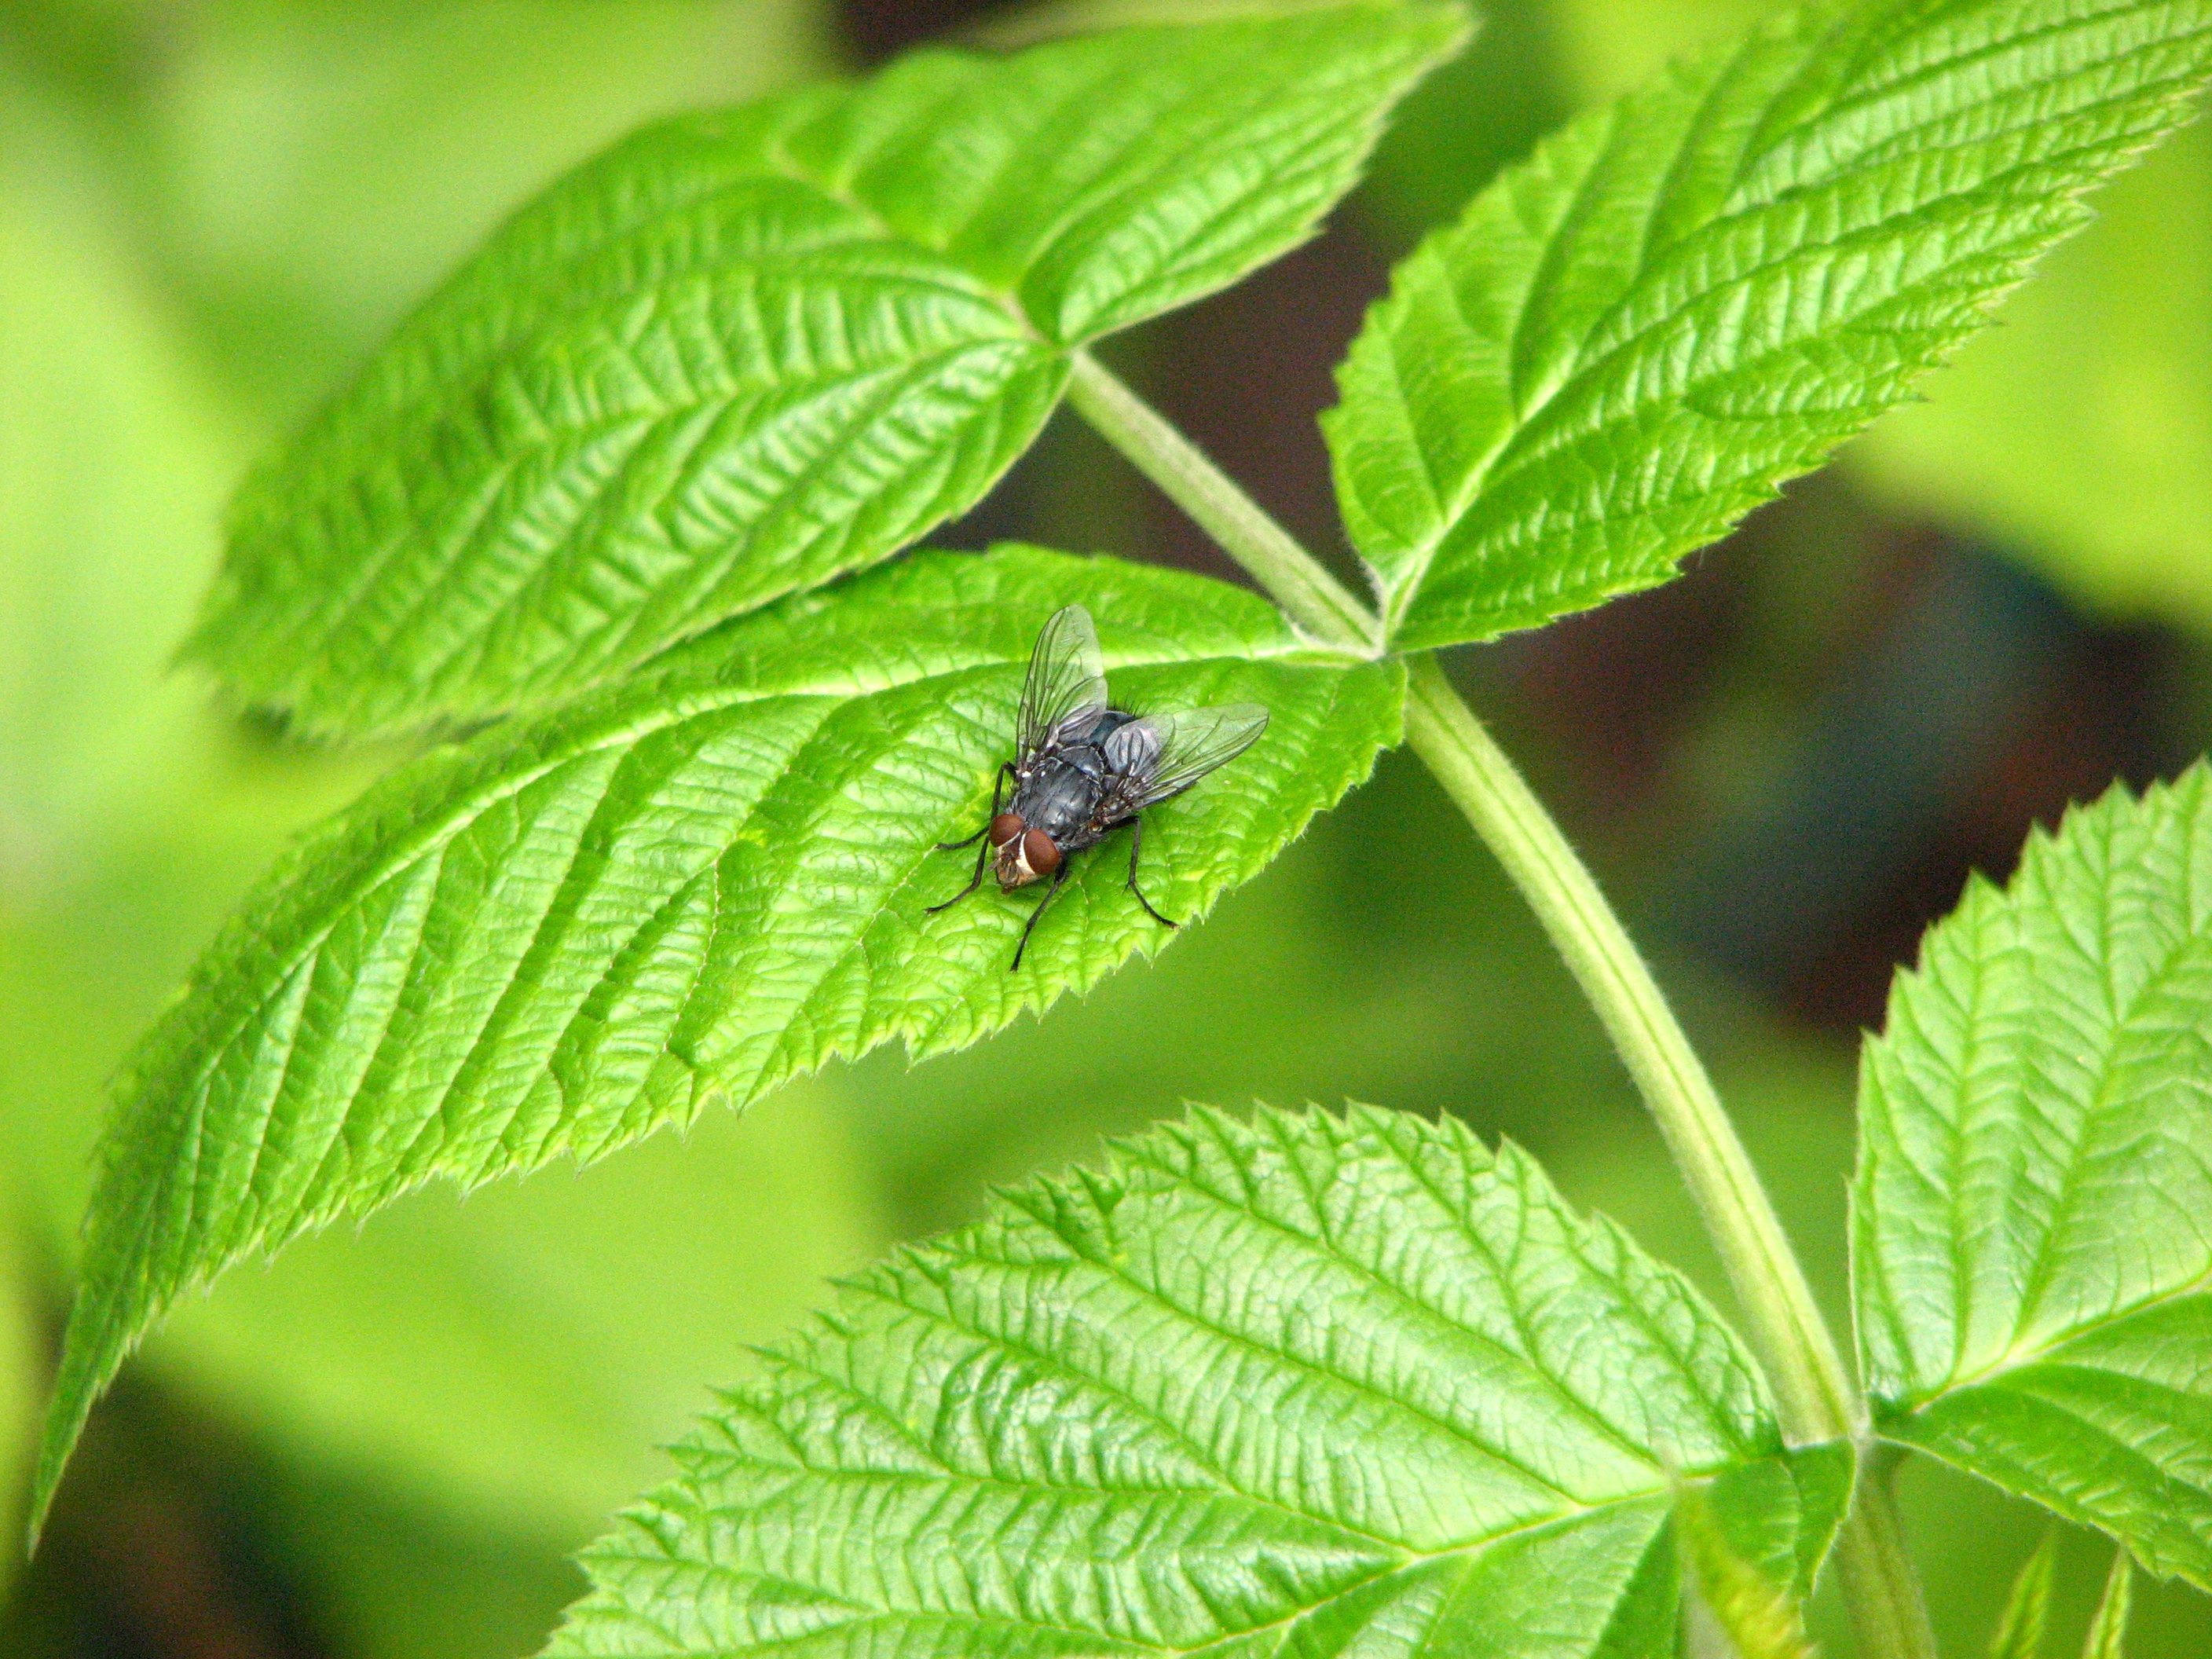
nature, branch, plant, leaf, flower, animal, fly, bush, foliage, spring, green, herb, insect, macro, botany, winged, garden, flora, plants, invertebrate, leaves, shrub, insects, be, horticulture, macro photography, arthropod, leaf plants, garden bush, land plant